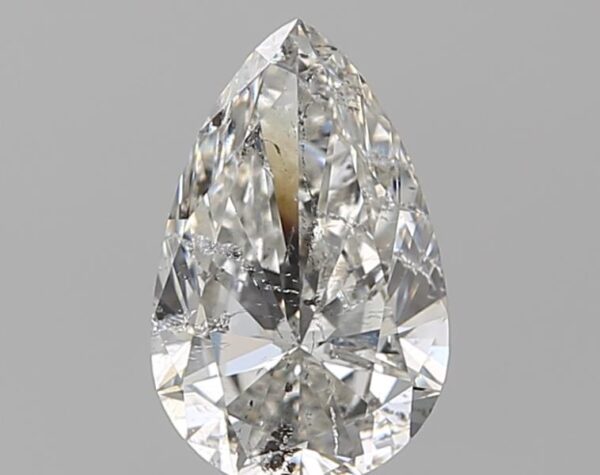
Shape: pear
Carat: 1
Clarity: SI2
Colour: G
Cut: EX
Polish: VG
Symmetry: VG
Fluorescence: N
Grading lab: IGI
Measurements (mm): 8.69 x 5.53 x 3.32